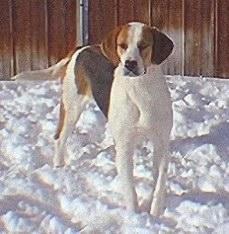
English_foxhound